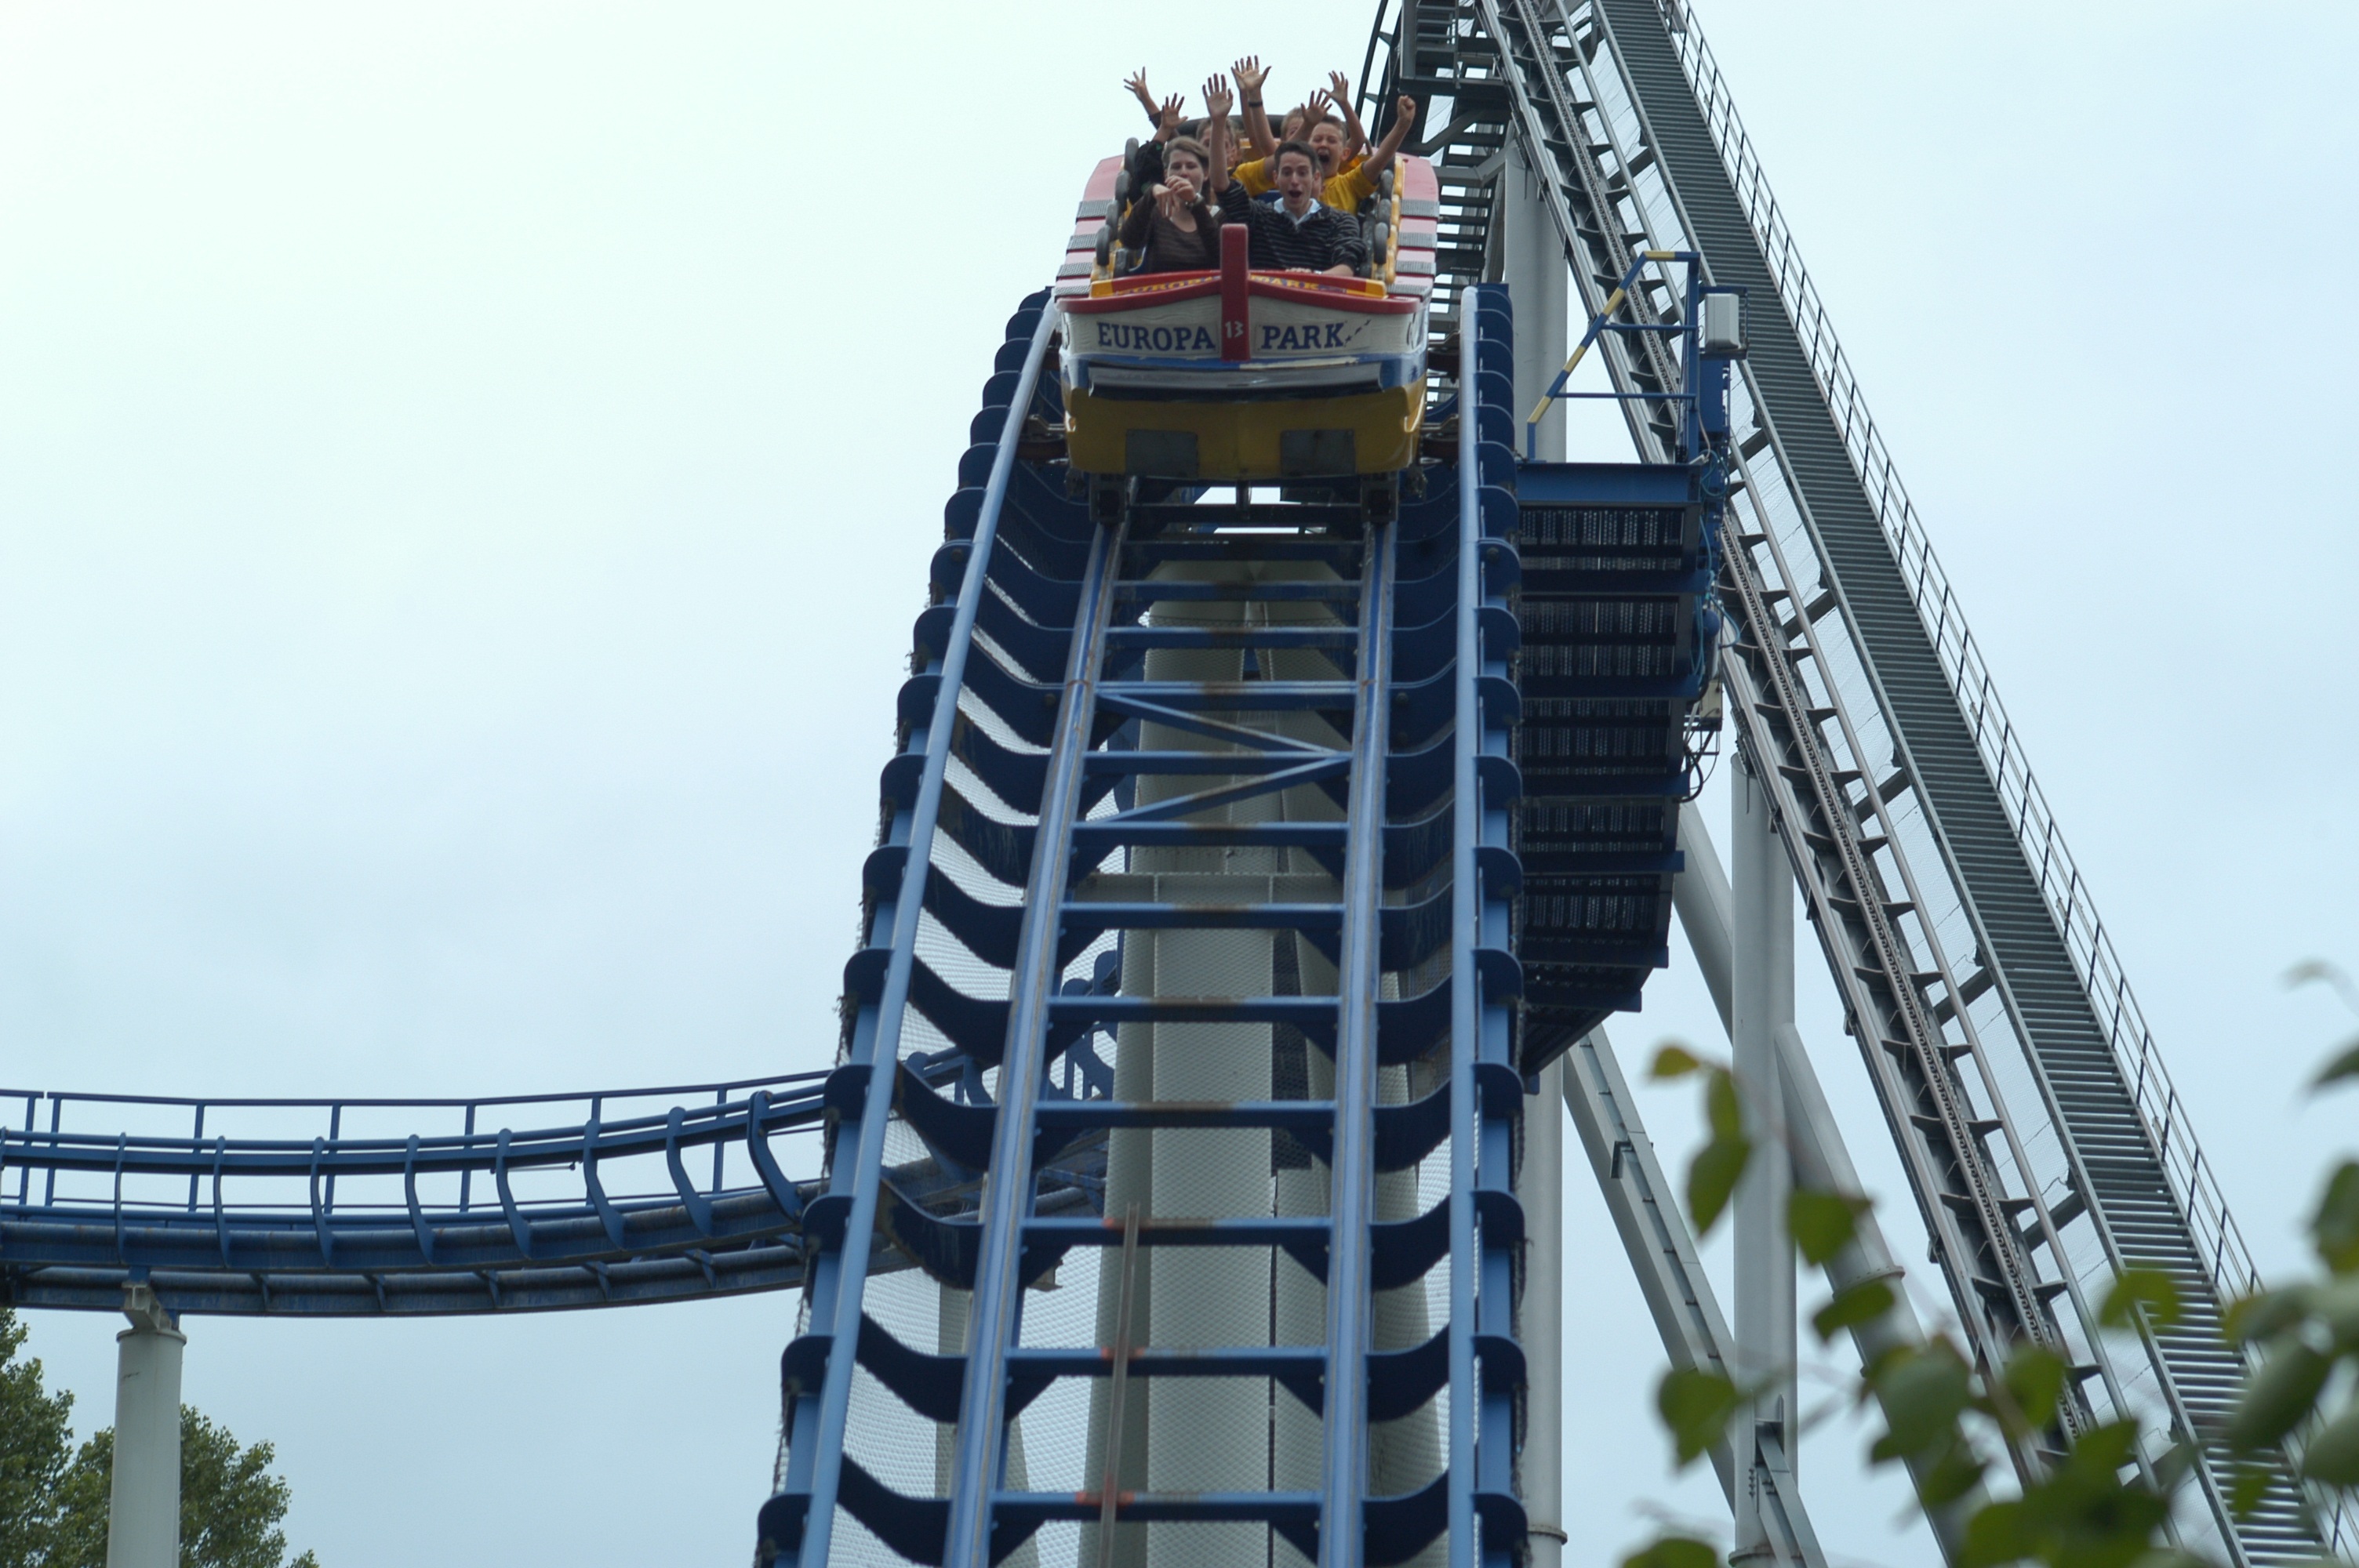
recreation, rust, europe, amusement park, park, roller coaster, germany, amusement ride, outdoor recreation, nonbuilding structure, attraction attraktsion